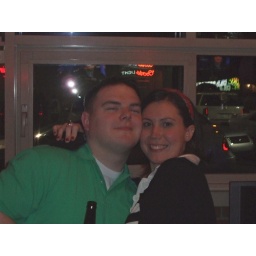
me & shoey in his green pimp shirt